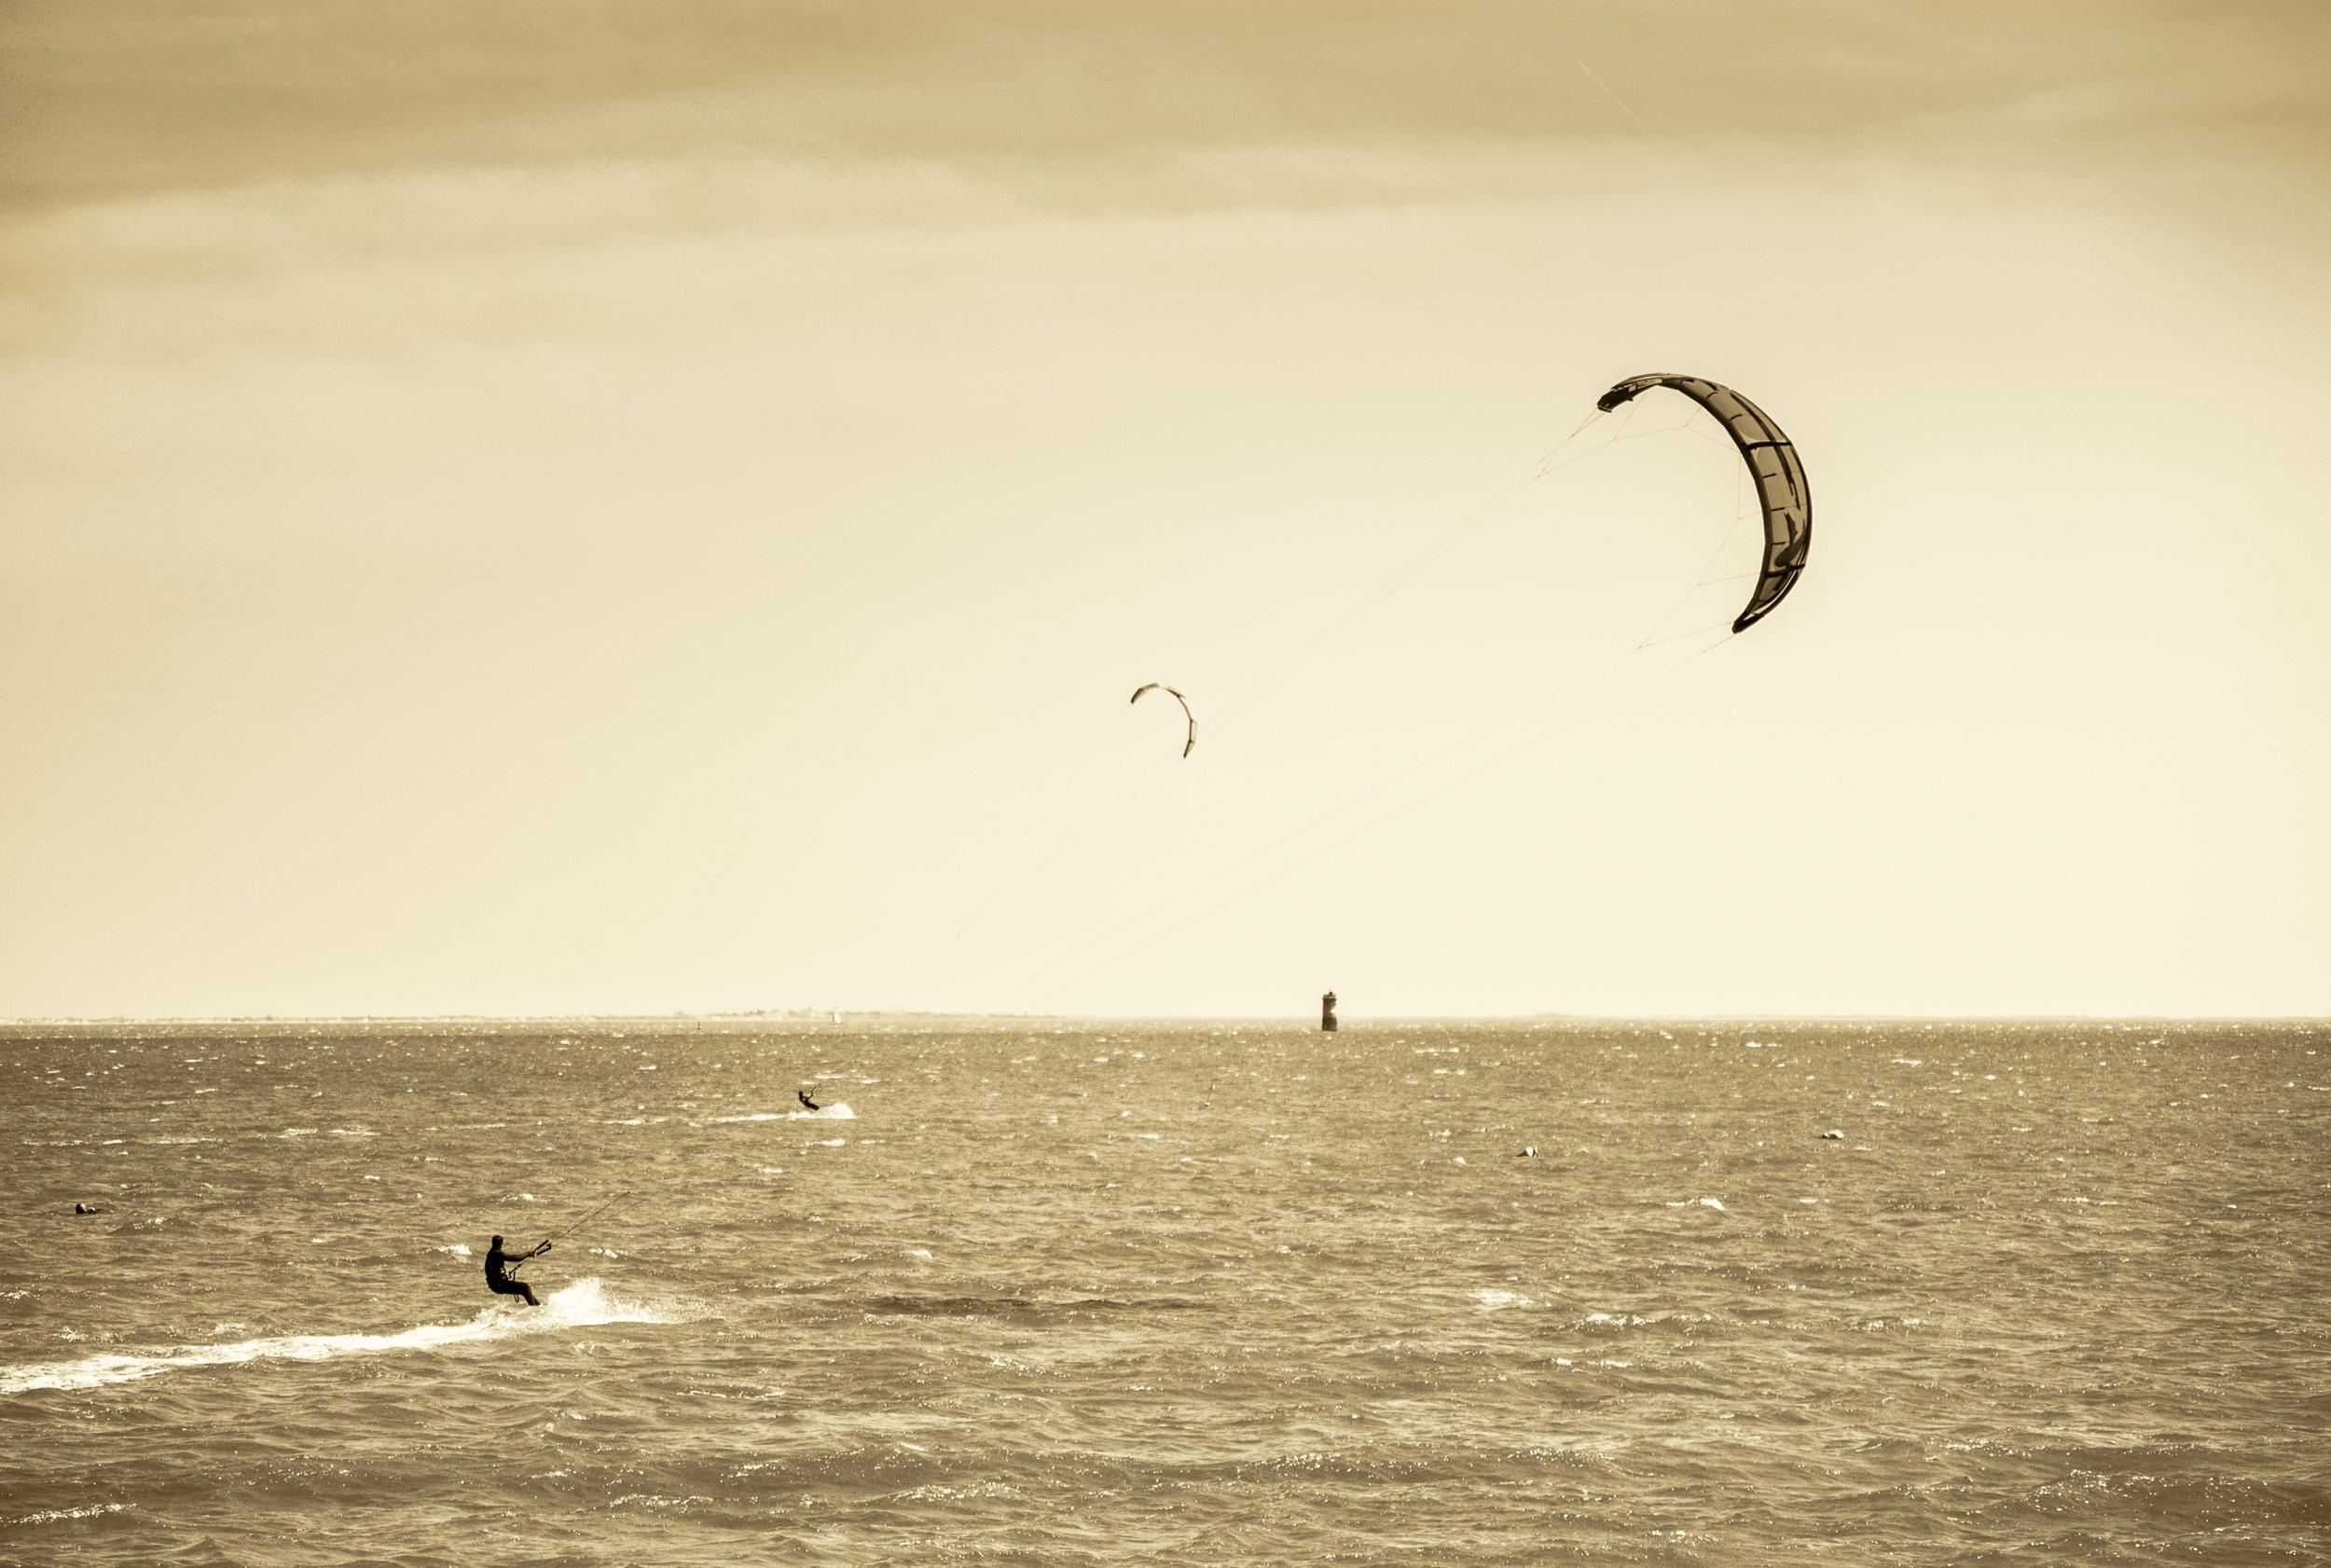
beach, sea, sand, ocean, bird, sport, wave, france, europe, nikon, monochrome, mer, vent, noiretblanc, nikkor, voile, kitesurf, planche, c uruyann